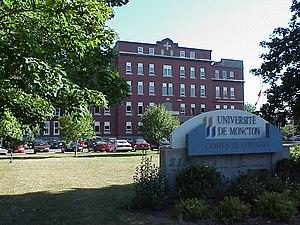
Édifice du campus de Shippagan de l'Université de Moncton, Shippagan, Nouveau-Brunswick, Canada.
La Péninsule acadienne, anciennement le Bas-du-Comté, est une région culturelle et naturelle située à l’extrémité nord-est du Nouveau-Brunswick, au Canada. Elle est bordée au nord par la baie des Chaleurs et à l’est par le golfe du Saint-Laurent. La Péninsule acadienne est appelée ainsi car la plupart de ses habitants sont acadiens. Son territoire occupe l'est du comté de Gloucester et l'extrémité nord-est du comté de Northumberland.
L’Université de Moncton est une université canadienne de langue française dont le campus principal est situé à Moncton au Nouveau-Brunswick ; elle regroupe aussi les campus d'Edmundston et de Shippagan.
Shippagan est une ville portuaire et universitaire canadienne située dans la région de la péninsule acadienne et le comté de Gloucester, dans le Nord-Est du Nouveau-Brunswick. Elle est la capitale de la pêche commerciale au Nouveau-Brunswick.